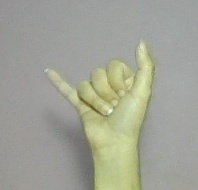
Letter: ya